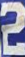
Number: 2